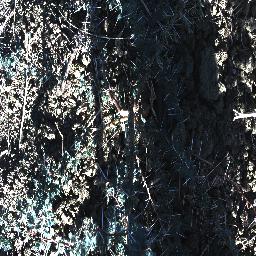
Label: prickly_acacia